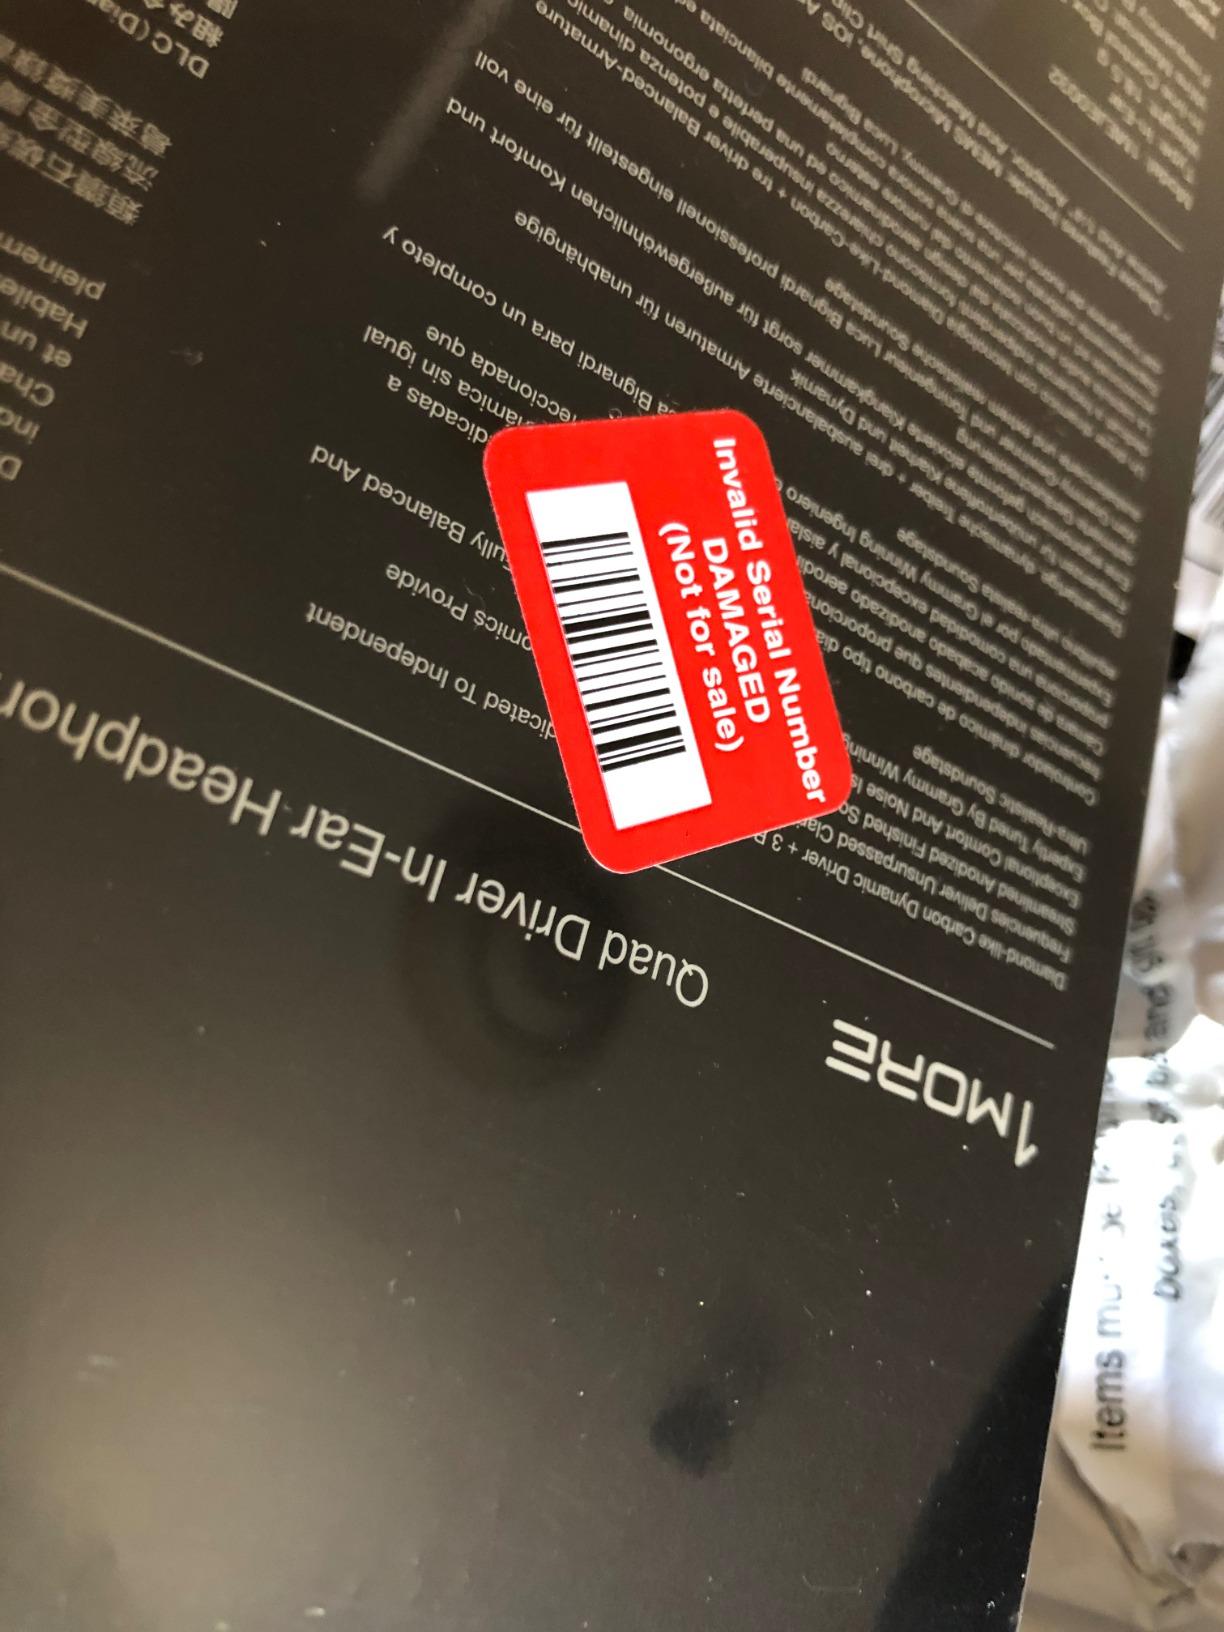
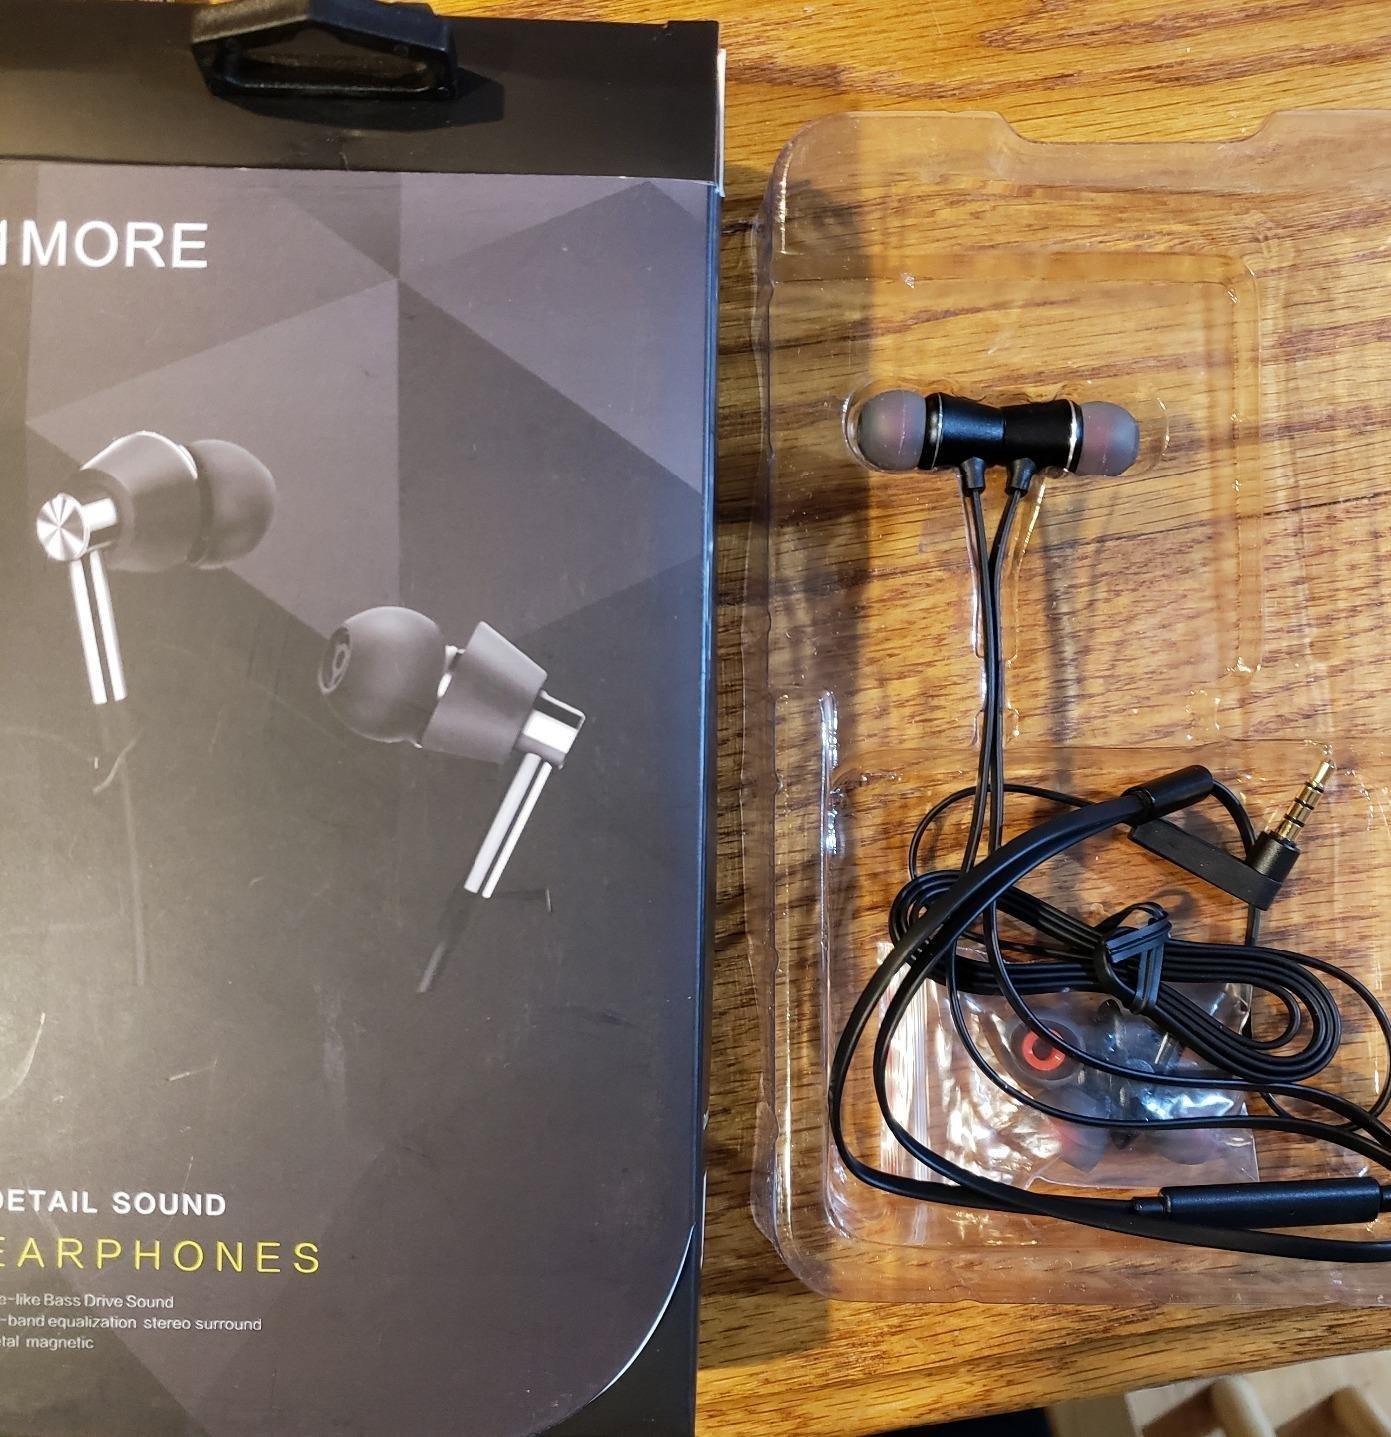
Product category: headphones
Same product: yes